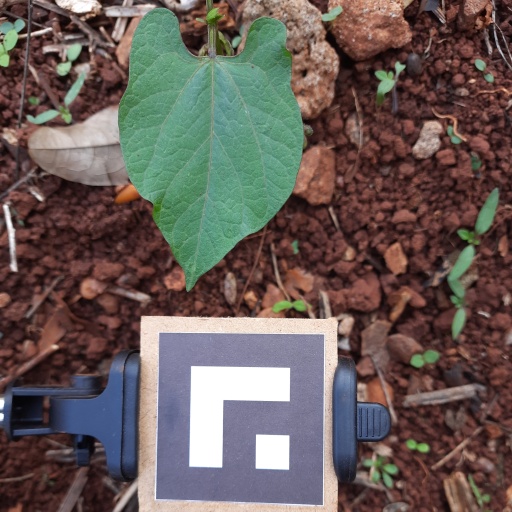
Observations: wavy surface, no eating holes, under shade